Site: brandenburg
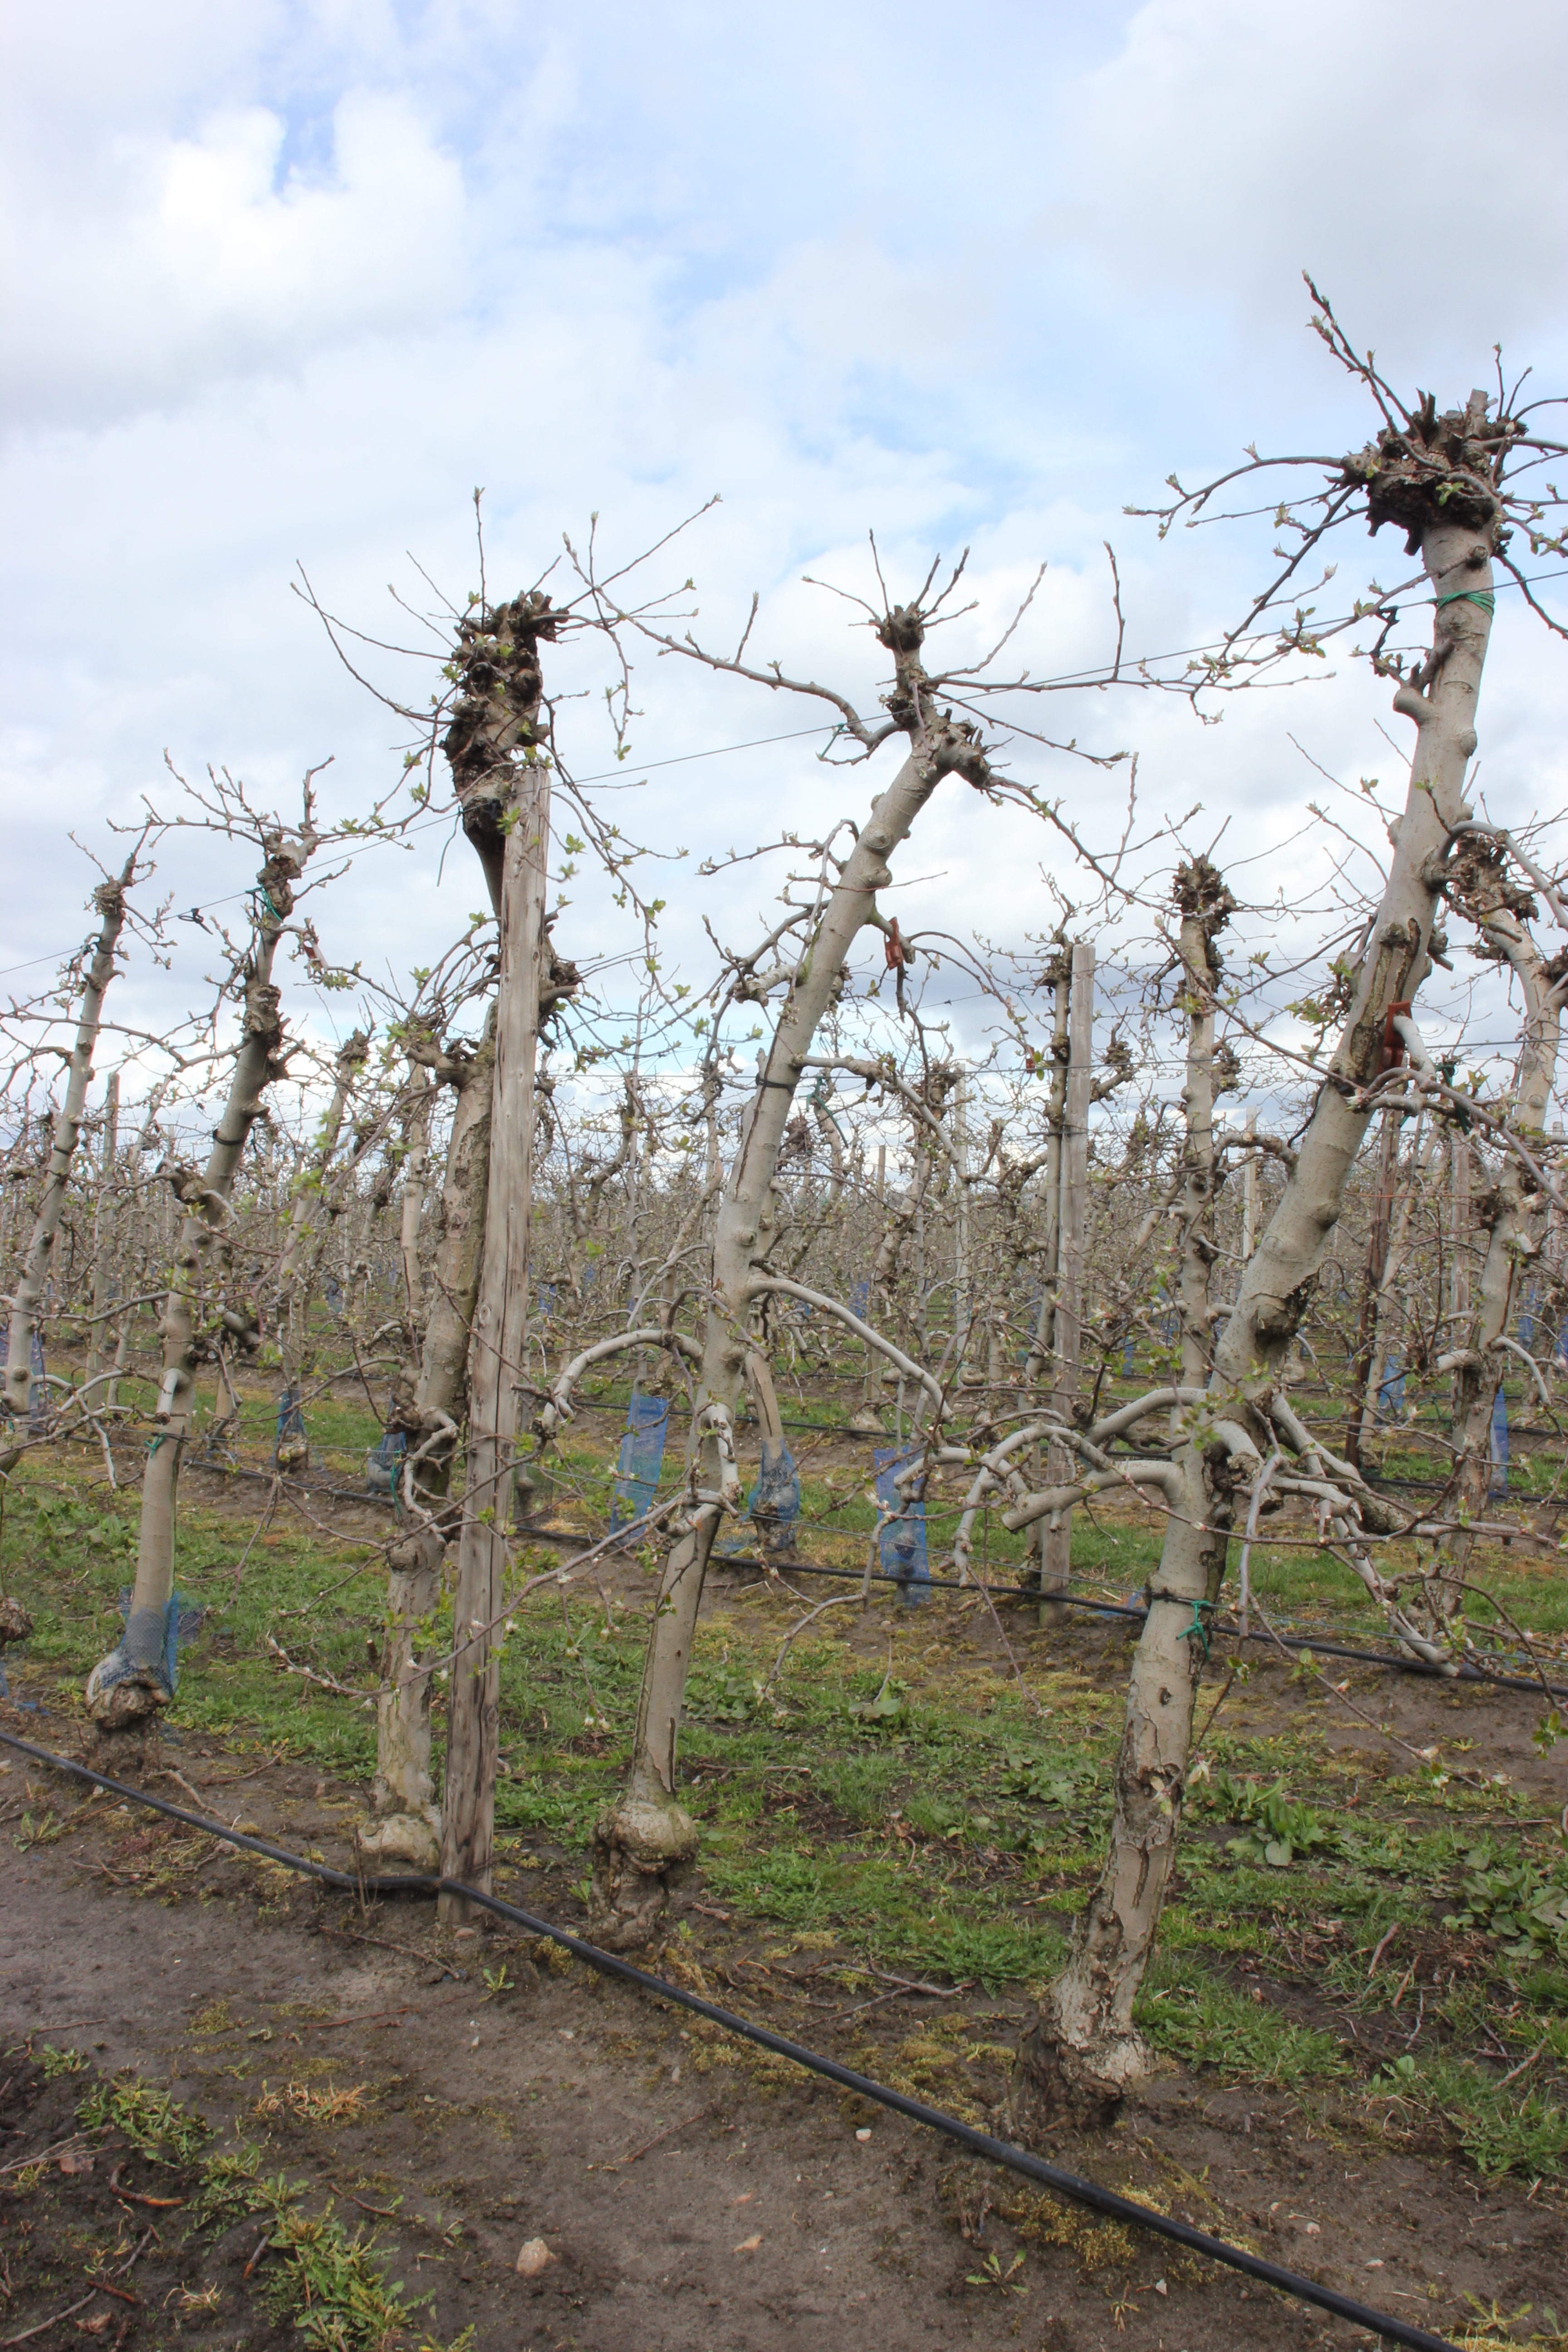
Growth stage (BBCH 55): Inflorescence emergence